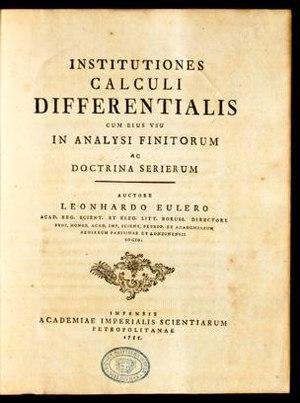
Voici une liste de publications importantes en mathématiques, organisée par domaine.